Coin flipping

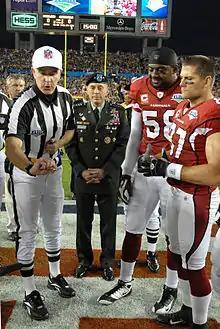
The coin toss at the start of Super Bowl XLIII

Coin tossing is a simple and unbiased way of settling a dispute or deciding between two or more arbitrary options. In a game theoretic analysis it provides even odds to both sides involved, requiring little effort and preventing the dispute from escalating into a struggle. It is used widely in sports and other games to decide arbitrary factors such as which side of the field a team will play from, or which side will attack or defend initially; these decisions may tend to favor one side, or may be neutral. Factors such as wind direction, the position of the sun, and other conditions may affect the decision. In team sports it is often the captain who makes the call, while the umpire or referee usually oversees such proceedings. A competitive method may be used instead of a toss in some situations, for example in basketball the jump ball is employed, while the face-off plays a similar role in ice hockey.